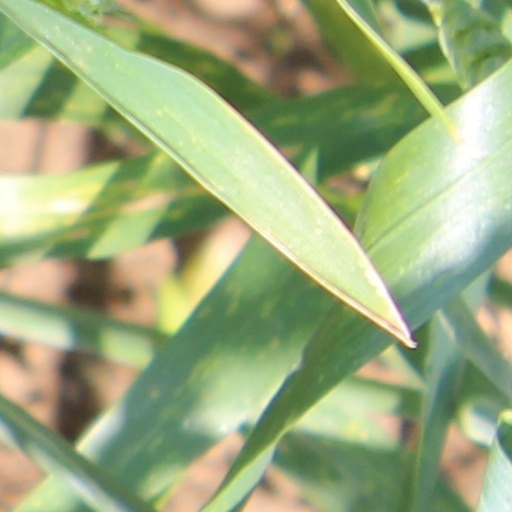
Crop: wheat